Serious Request

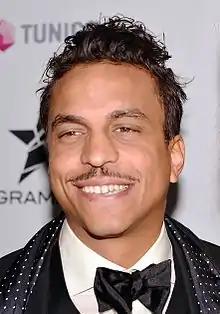
Swedish rapper Timbuktu (Jason Diakité) was a guest in 2008's Musikhjälpen, and co-hosted it four times since then

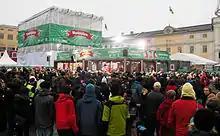
The glass house at Gustaf Adolfs torg in Gothenburg 2013.

The glass house was in Enschede, and the goal was to reduce infant mortality. The host DJs were Giel Beelen, Gerard Ekdom and Michiel Veenstra.